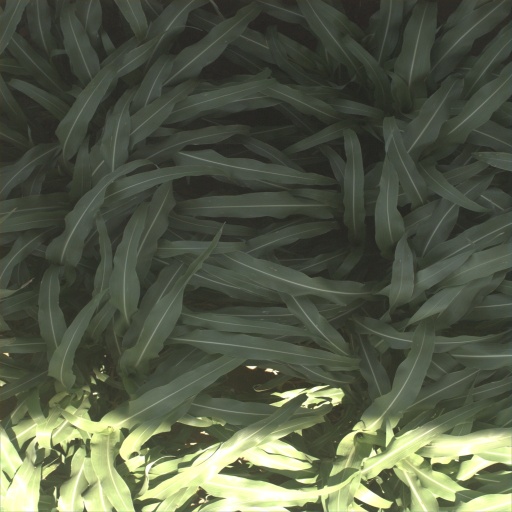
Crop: sorghum